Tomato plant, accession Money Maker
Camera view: bottom (45 deg); turntable rotation: 120 degrees
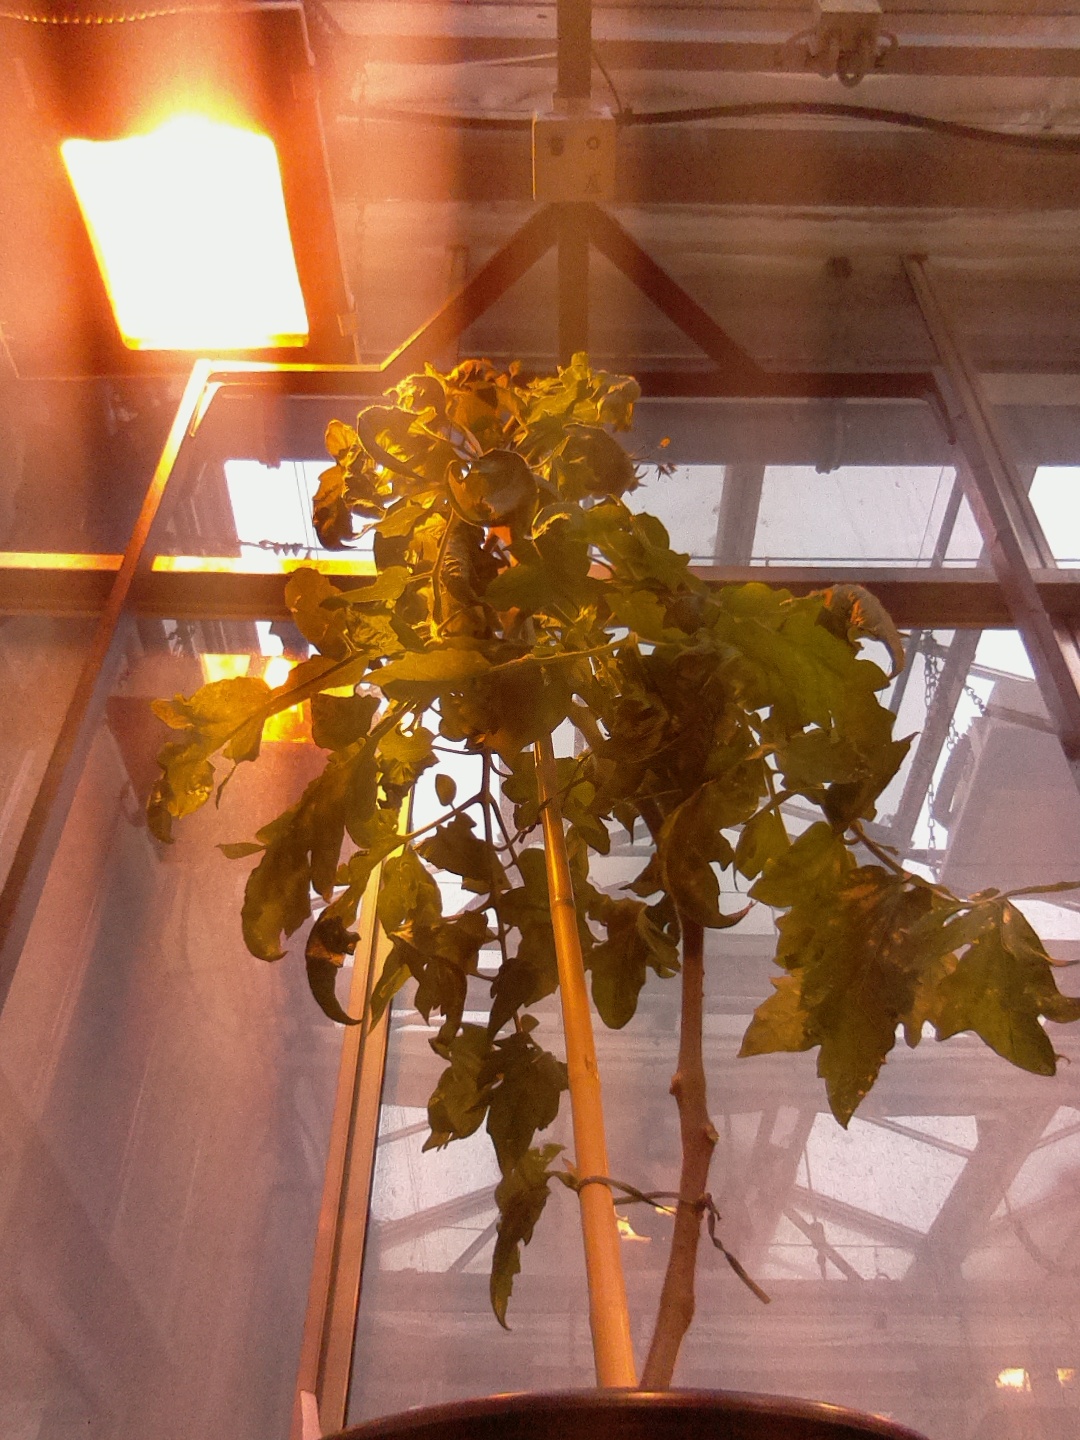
BBCH growth stage 74: 40%-50% of final fruit size